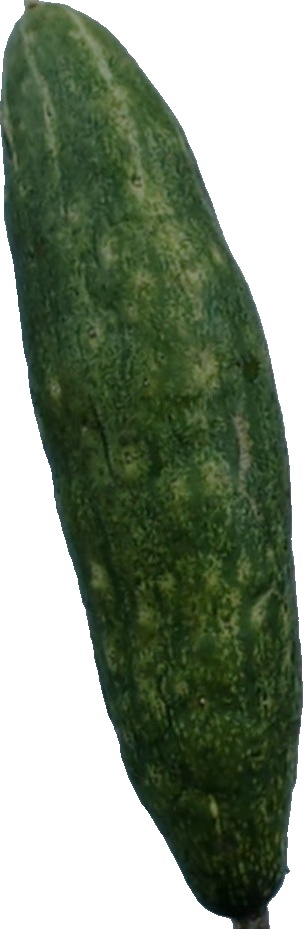
Label: cucumber_3